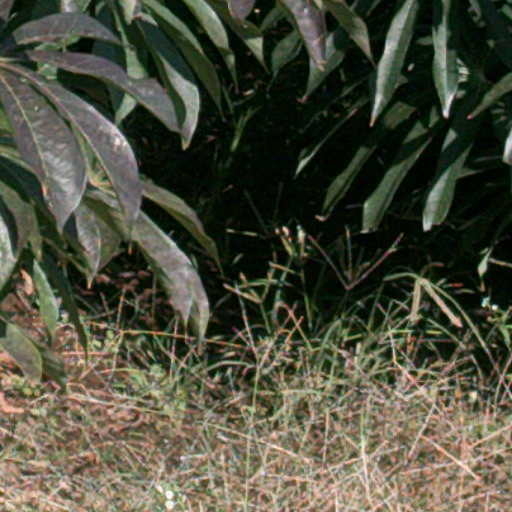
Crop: cassava